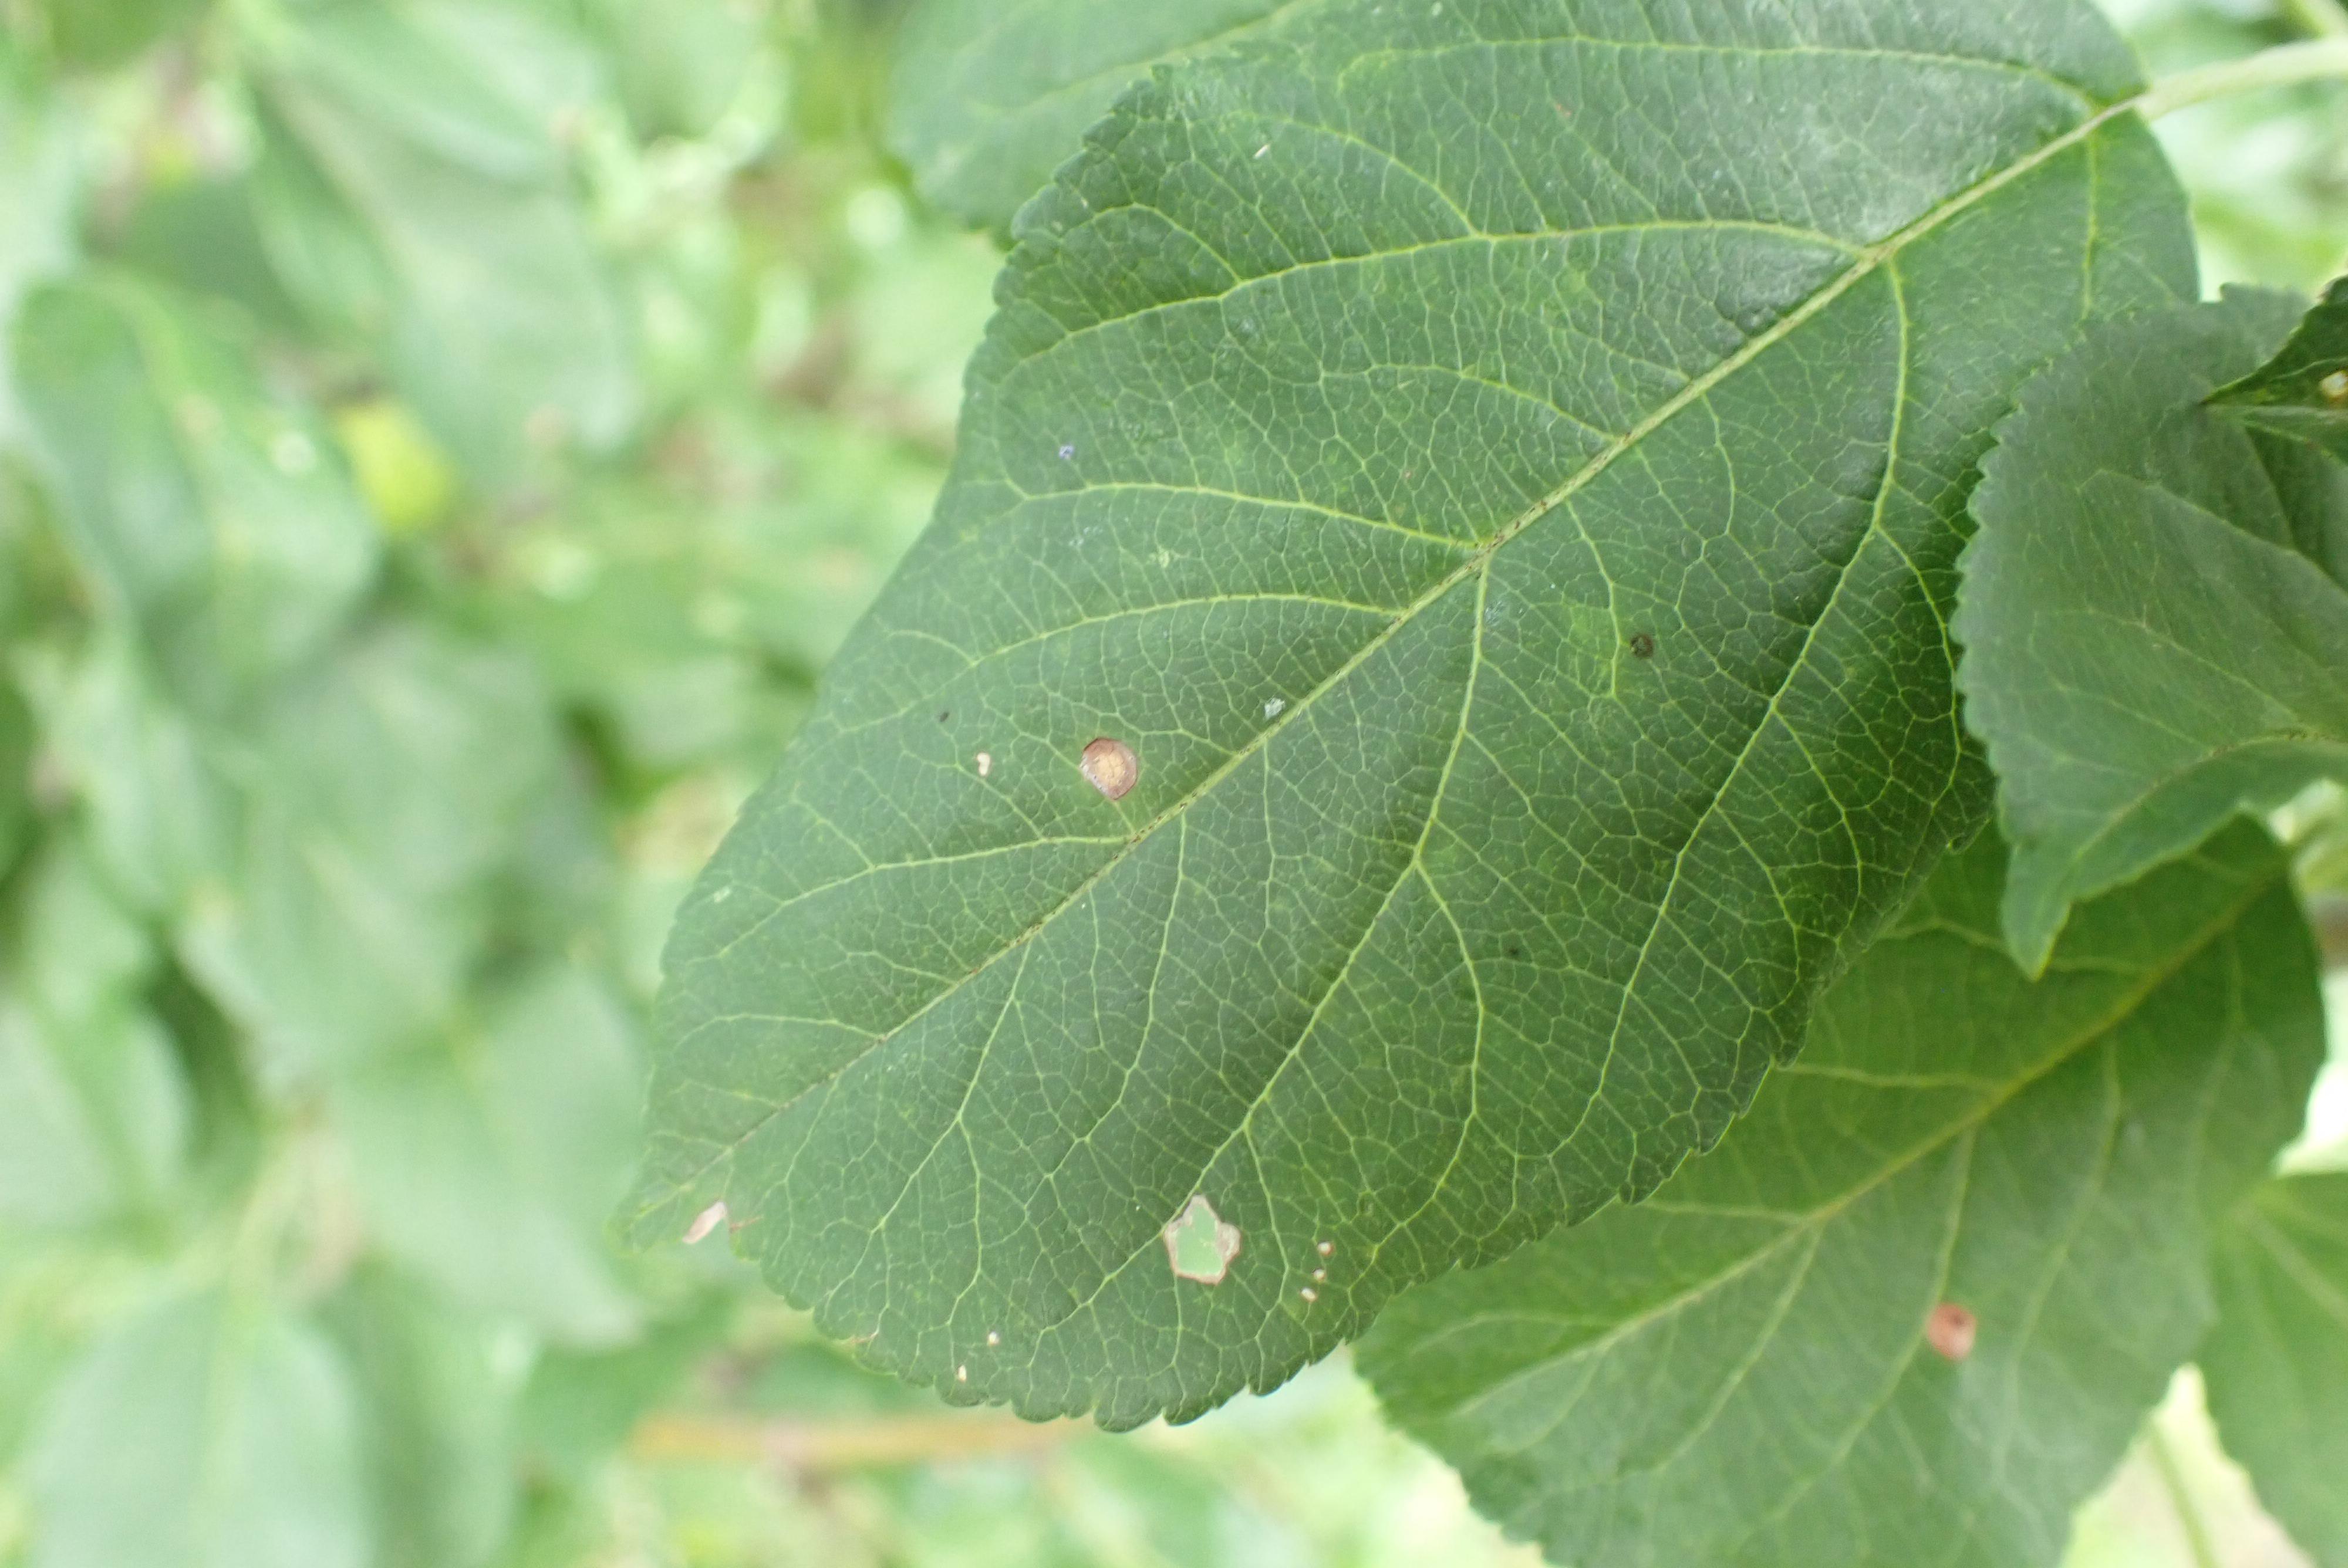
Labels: frog_eye_leaf_spot